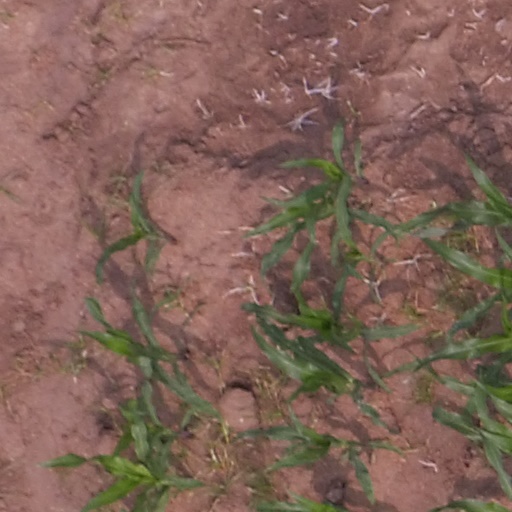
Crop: maize; corn